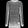
Label: Pullover